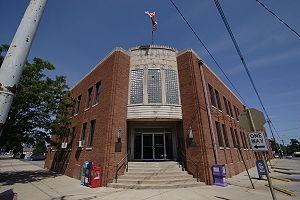
Mount Vernon est une ville de l'Illinois, siège du comté de Jefferson aux États-Unis.